Molecular paleontology

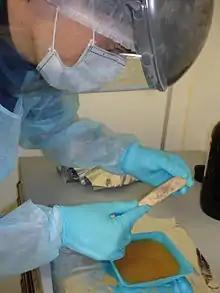
Neanderthal DNA extraction. Working in a clean room, researchers at the Max Planck Institute for Evolutionary Anthropology in Leipzig, Germany, took extensive precautions to avoid contaminating Neanderthal DNA samples - extracted from bones like this one - with DNA from any other source, including modern humans. NHGRI researchers are part of the international team that sequenced the genome of the Neanderthal, Homo neanderthalensis.

The mtDNA from the Denisovan finger bone differs from that of modern humans by 385 bases (nucleotides) in the mtDNA strand out of approximately 16,500, whereas the difference between modern humans and Neanderthals is around 202 bases. In contrast, the difference between chimpanzees and modern humans is approximately 1,462 mtDNA base pairs. This suggested a divergence time around one million years ago. The mtDNA from a tooth bore a high similarity to that of the finger bone, indicating they belonged to the same population. From a second tooth, an mtDNA sequence was recovered that showed an unexpectedly large number of genetic differences compared to that found in the other tooth and the finger, suggesting a high degree of mtDNA diversity. These two individuals from the same cave showed more diversity than seen among sampled Neanderthals from all of Eurasia, and were as different as modern-day humans from different continents.